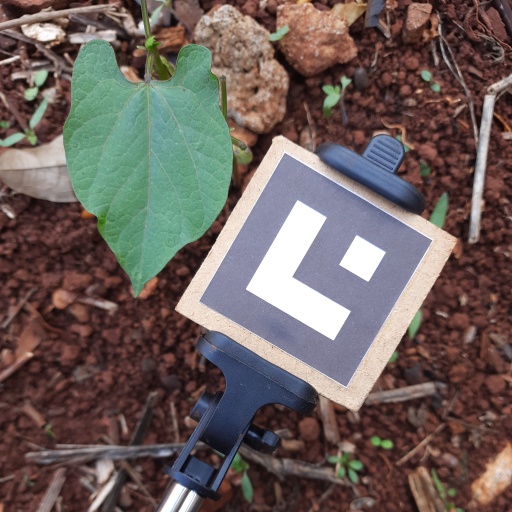
Observations: wavy surface, no eating holes, under shade